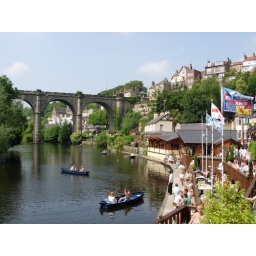
Scenic Knaresborough. This town is about 15min by car / train from Harrogate (the town I stayed at)